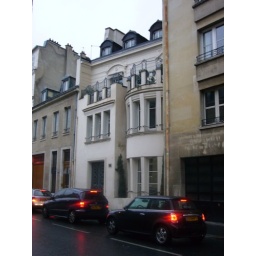
A cute house near Invalides